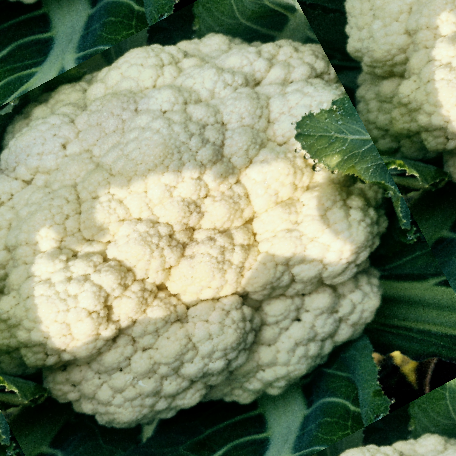
Label: Disease Free